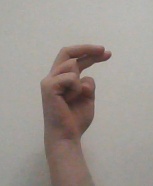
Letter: zay